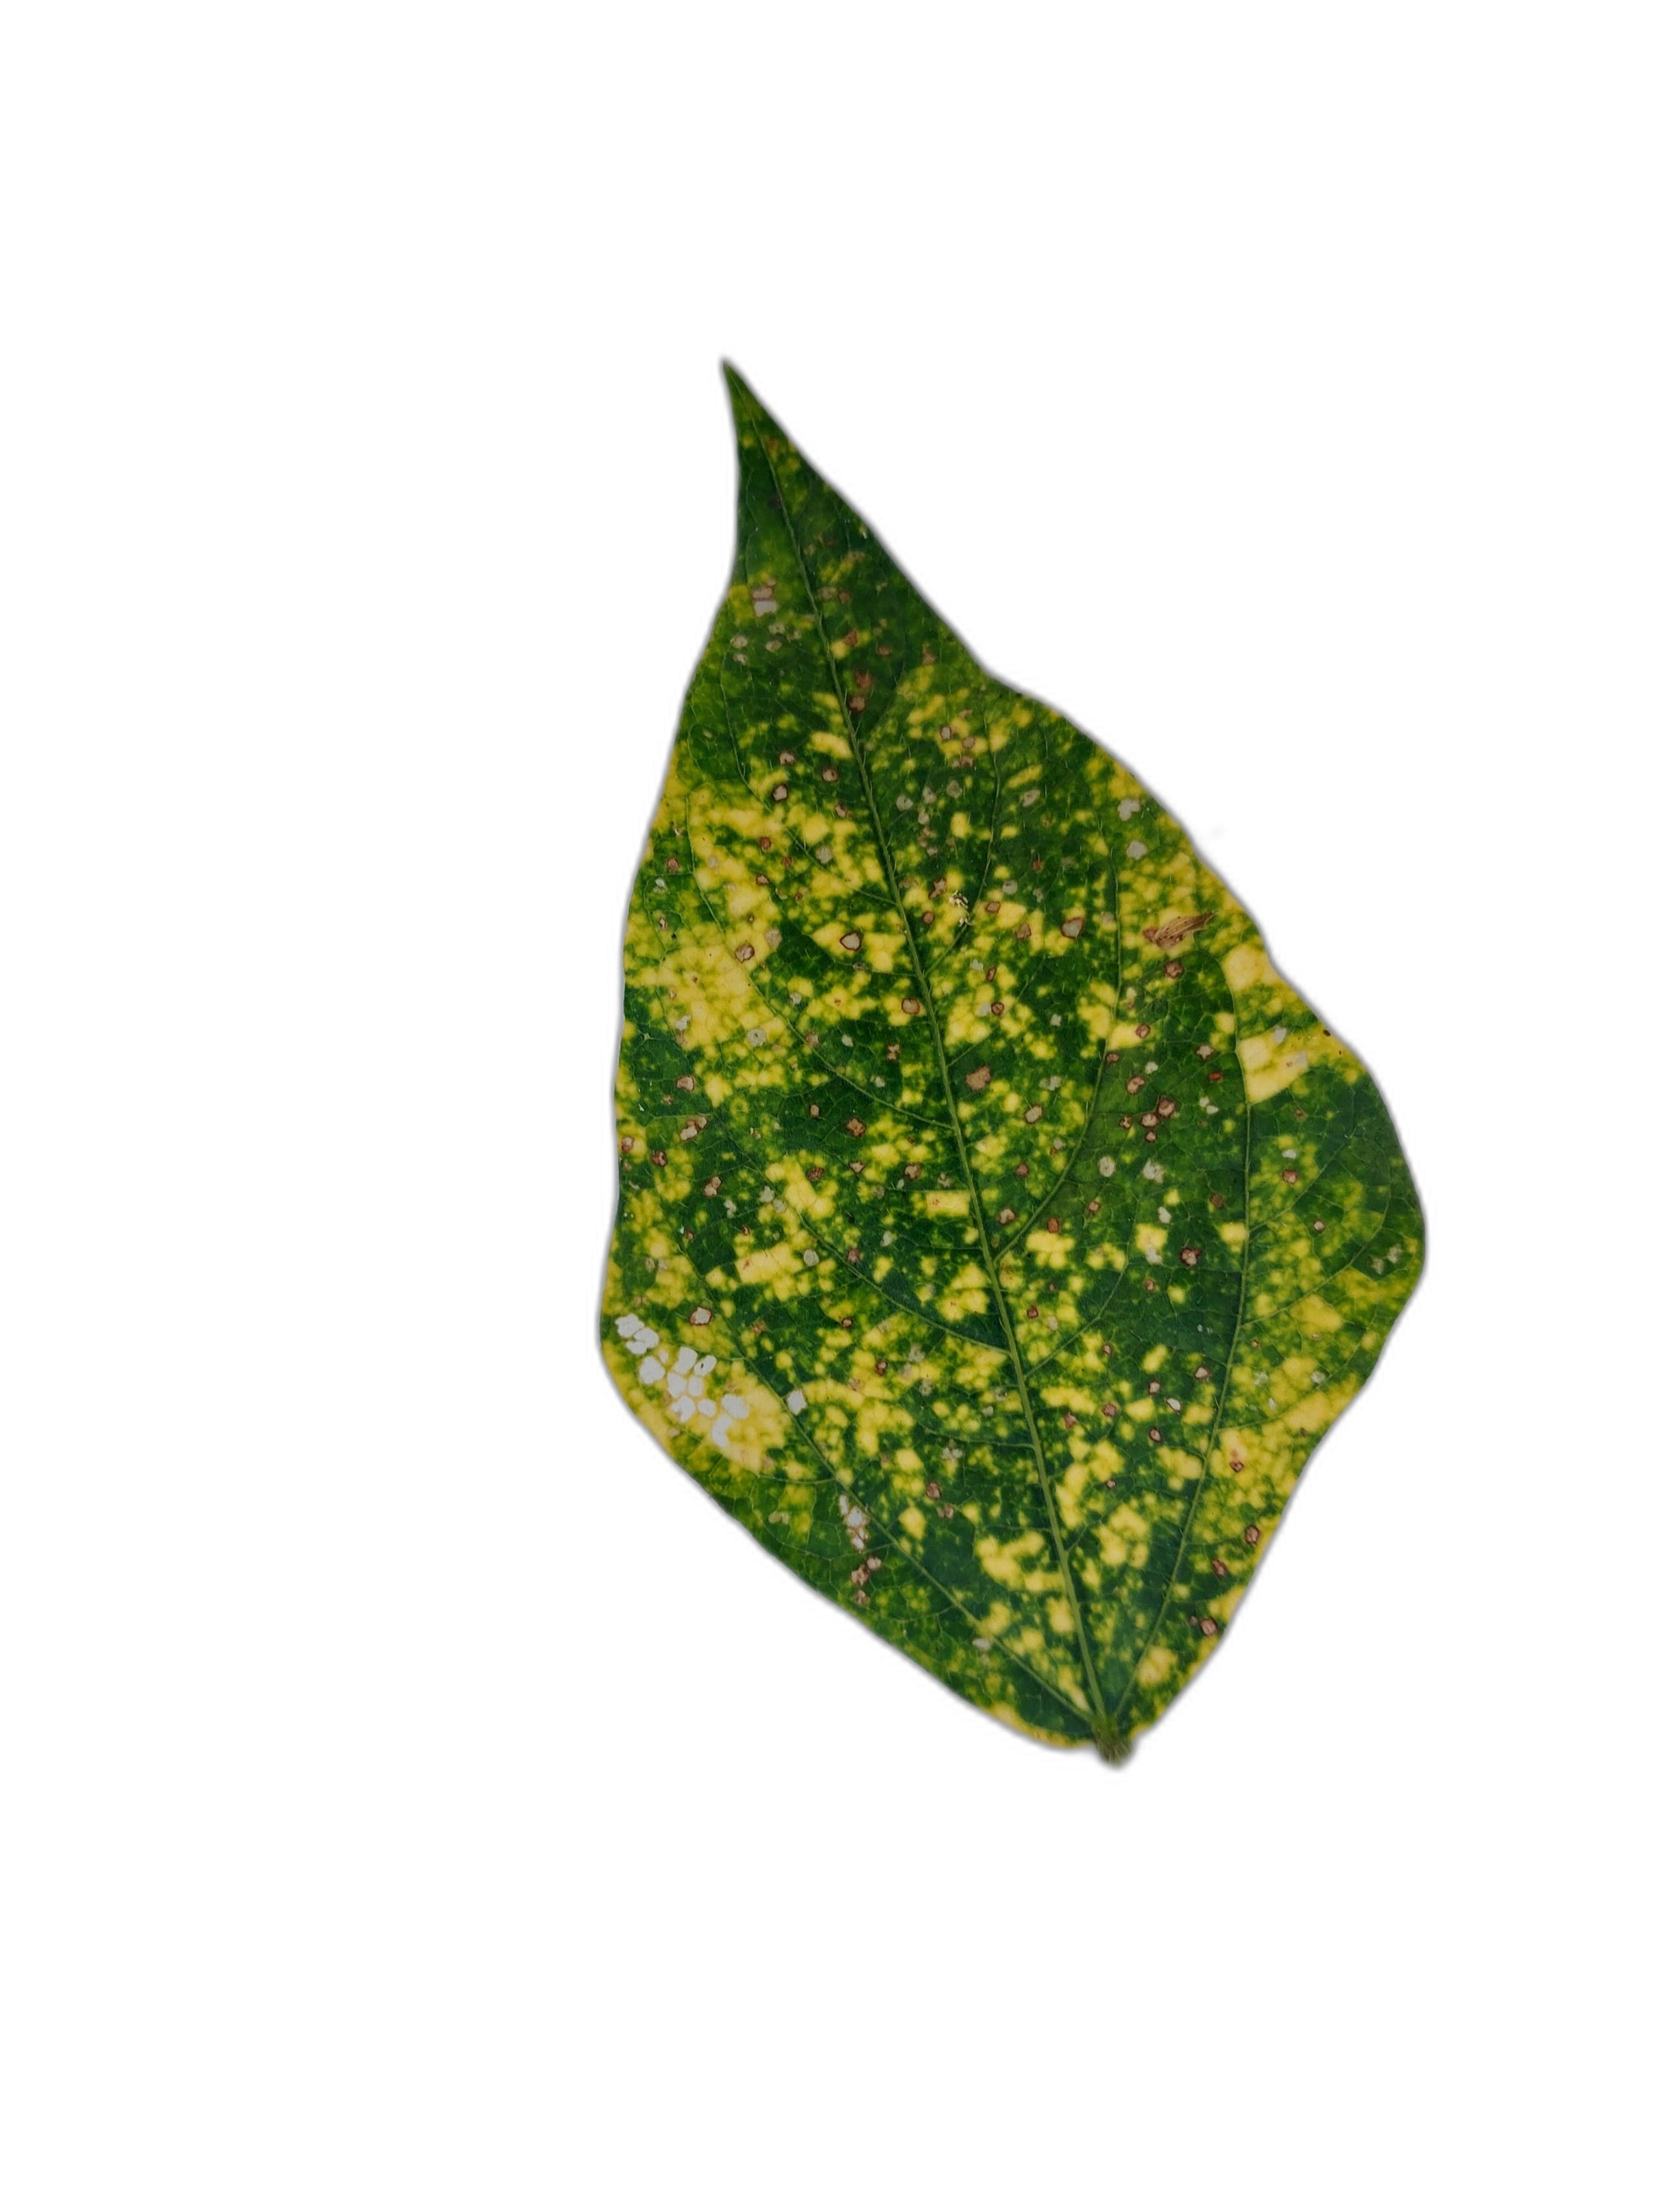
Label: Yellow Mosaic